Play therapy

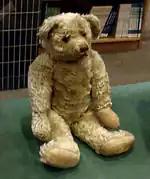
Winnie-The-Pooh, the original "Winnie", possibly Christopher Robin's transitional object

Jungian analytical method of psychotherapy using a tray of sand and miniature, symbolic figures is attributed to Dr. Margaret Lowenfeld, a paediatrician interested in child psychology who pioneered her "World Technique" in 1929, drawn from the writer H. G. Wells and his "Floor Games" published in 1911. Dora Kalff, who studied with her, combined Lowenfeld's World Technique with Carl Jung's idea of the collective unconscious and received Lowenfeld's permission to name her version of the work "sandplay". As in traditional non-directive play therapy, research has shown that allowing an individual to freely play with the sand and accompanying objects in the contained space of the sandtray (22.5" x 28.5") can facilitate a healing process as the unconscious expresses itself in the sand and influences the sand player. When a client creates "scenes" in the sandtray, little instruction is provided and the therapist offers little or no talk during the process. This protocol emphasises the importance of holding what Kalff referred to as the "free and protected space" to allow the unconscious to express itself in symbolic, non-verbal play. Upon completion of a tray, the client may or may not choose to talk about his or her creation, and the therapist, without the use of directives and without touching the sandtray, may offer supportive response that does not include interpretation. The rationale is that the therapist trusts and respects the process by allowing the images in the tray to exert their influence without interference.